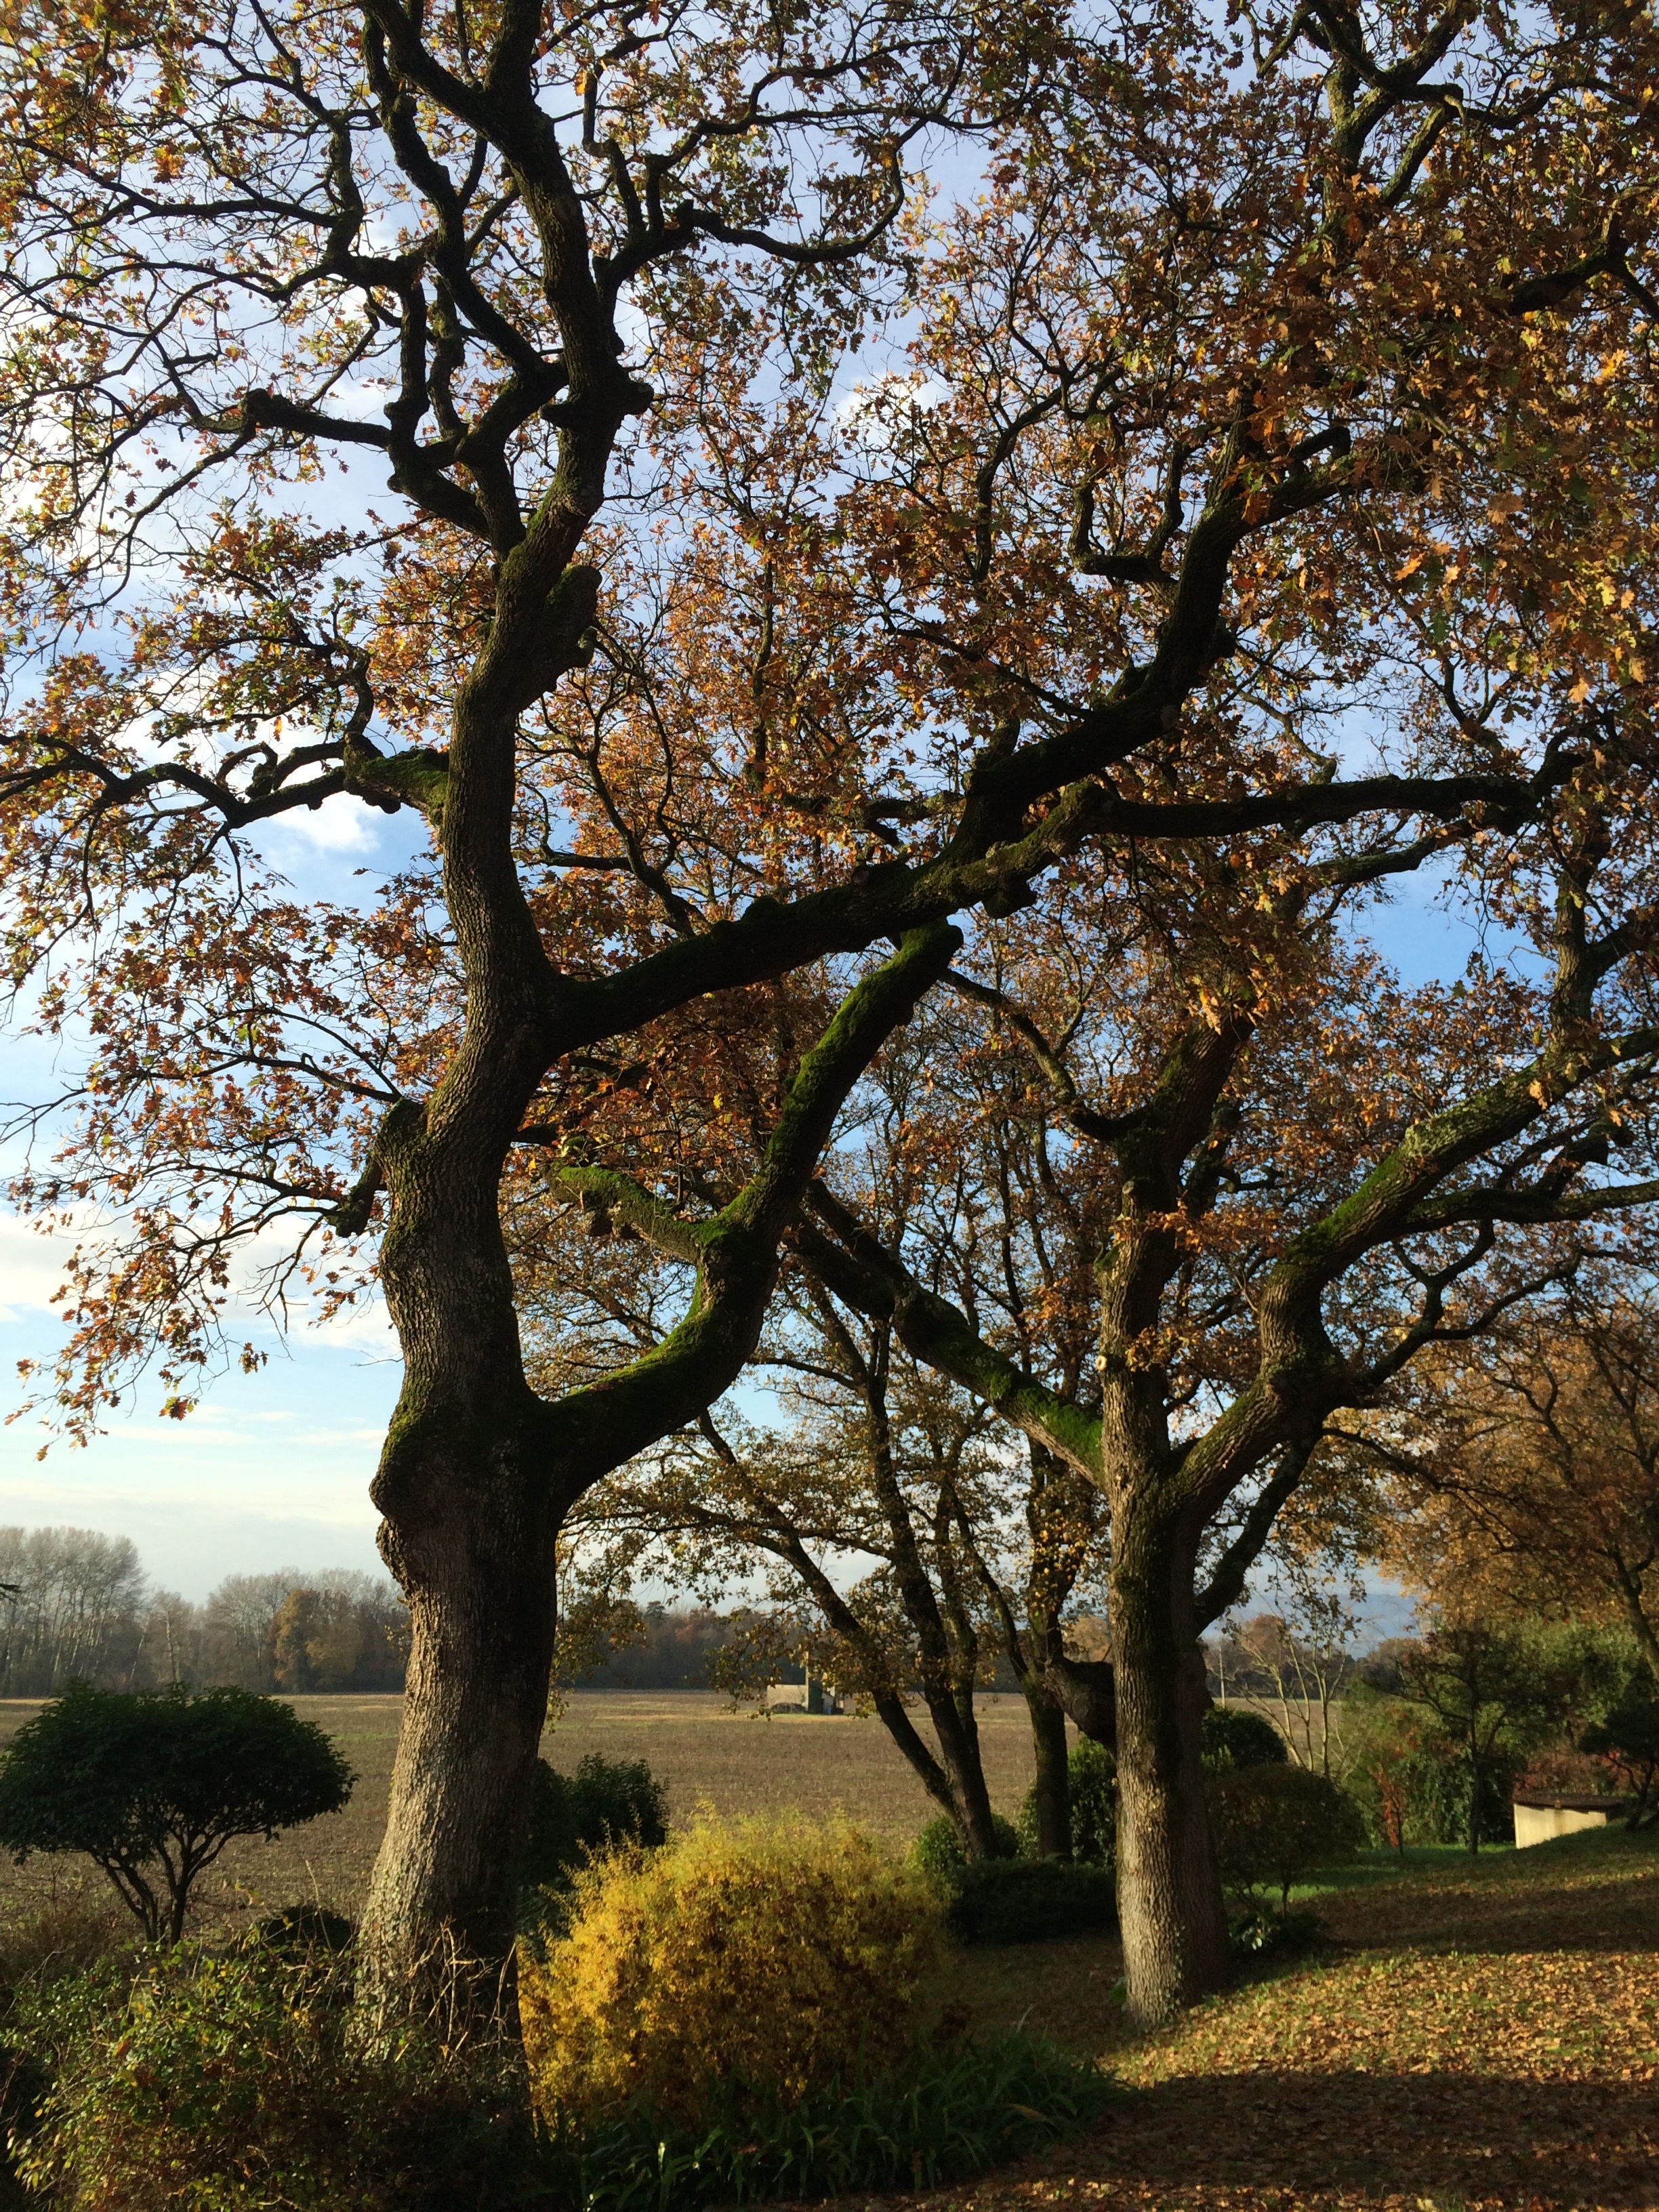
tree, nature, branch, blossom, plant, leaf, flower, trunk, spring, autumn, park, botany, season, woodland, woody plant